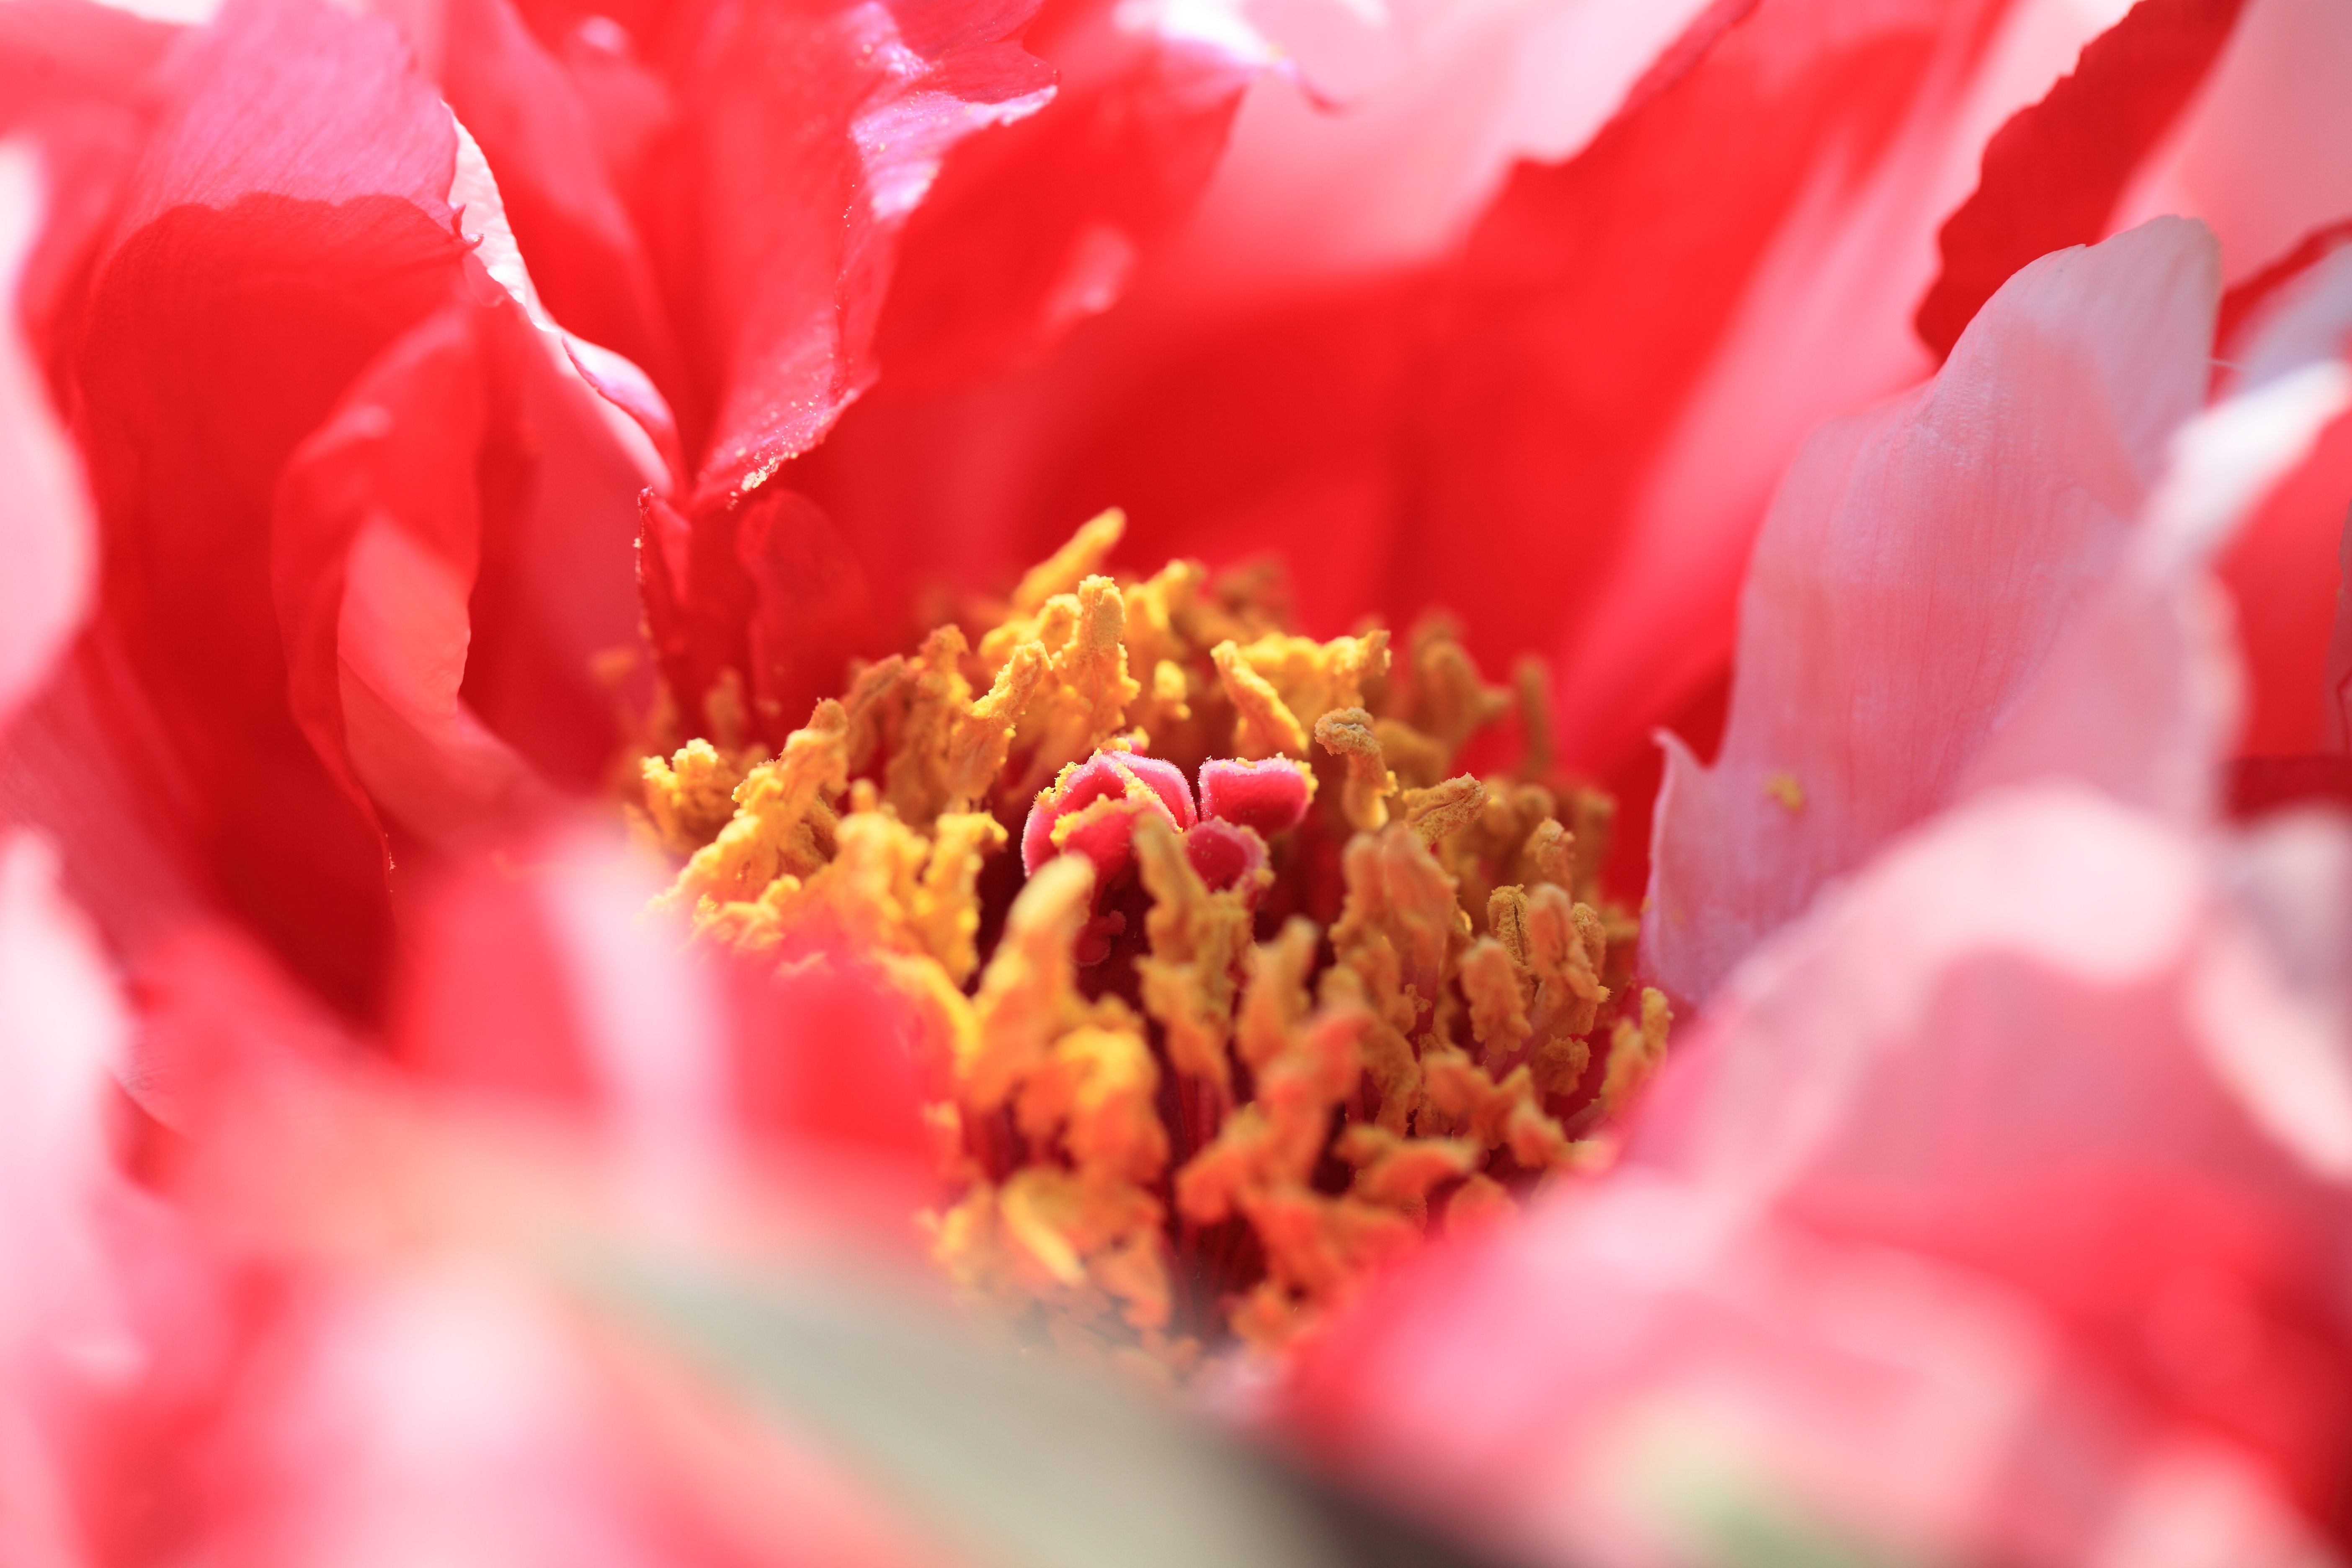
blossom, plant, flower, petal, high, red, pink, flora, close up, 5d, hires, markii, hi, res, resolution, peony, macro photography, flowering plant, land plant